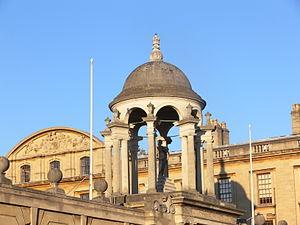
Oxford - The Queen's College - from High Street